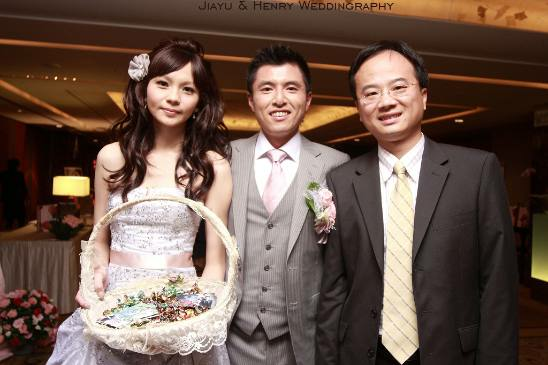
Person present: Yes